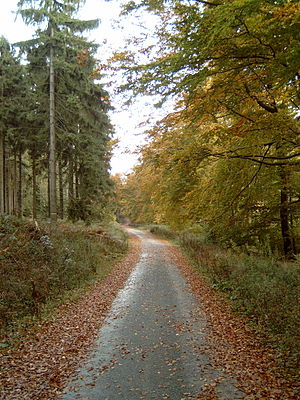
Deister
Deister Kammweg
Deister er en række skovklædte bakker eller småbjerge i den tyske delstat Niedersachsen, omkring 25 km. sydvest for byen Hannover, i Calenberger Bergland i den nordligste del af det Niedersächsisches Bergland. Området ligger i landkreisene Schaumburg, Hameln-Pyrmont og Region Hannover.